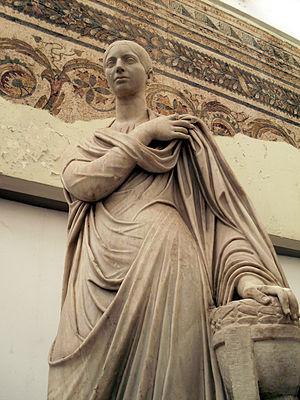
Statue d'une défunte romaine ""Crepereia Innula"", Haïdra"
Le site archéologique de Haïdra, vestige de l'antique Ammaedara, est un site archéologique du centre-ouest du gouvernorat de Kasserine, situé à Haïdra en Tunisie.
Le musée national du Bardo est un musée de Tunis, capitale de la Tunisie, situé dans la banlieue du Bardo.